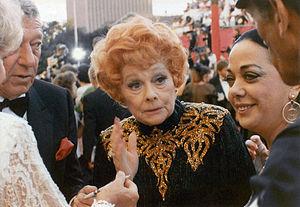
Lucille Désirée Ball est une actrice, productrice et réalisatrice américaine, née le 6 août 1911 à Jamestown, New York et morte le 26 avril 1989 à Beverly Hills.